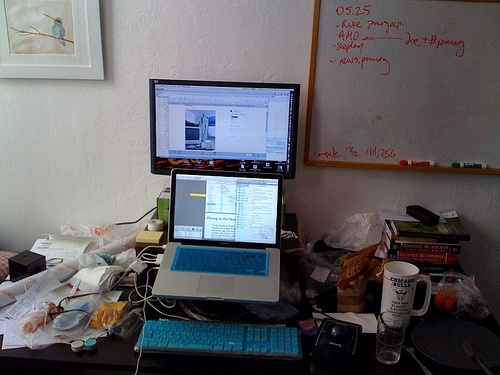
A very cluttered computer desk holds a desktop and a laptop.
A cluttered computer desk with computers on it
A laptop computer sitting in front of a desktop computer.
Desktop and laptop computers on a desk with a dry erase board nearby.
A laptop computer sitting on top of a desk.